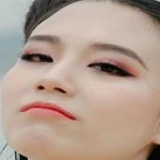
diễn viên Linh Miu